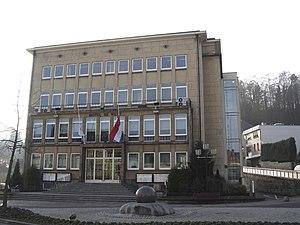
Differdange est une ville du sud-ouest du Grand-Duché de Luxembourg et le chef-lieu de la commune portant le même nom. Située dans le canton d'Esch-sur-Alzette, elle compte environ 24 300 habitants, ce qui en fait la 3ᵉ ville du Luxembourg.